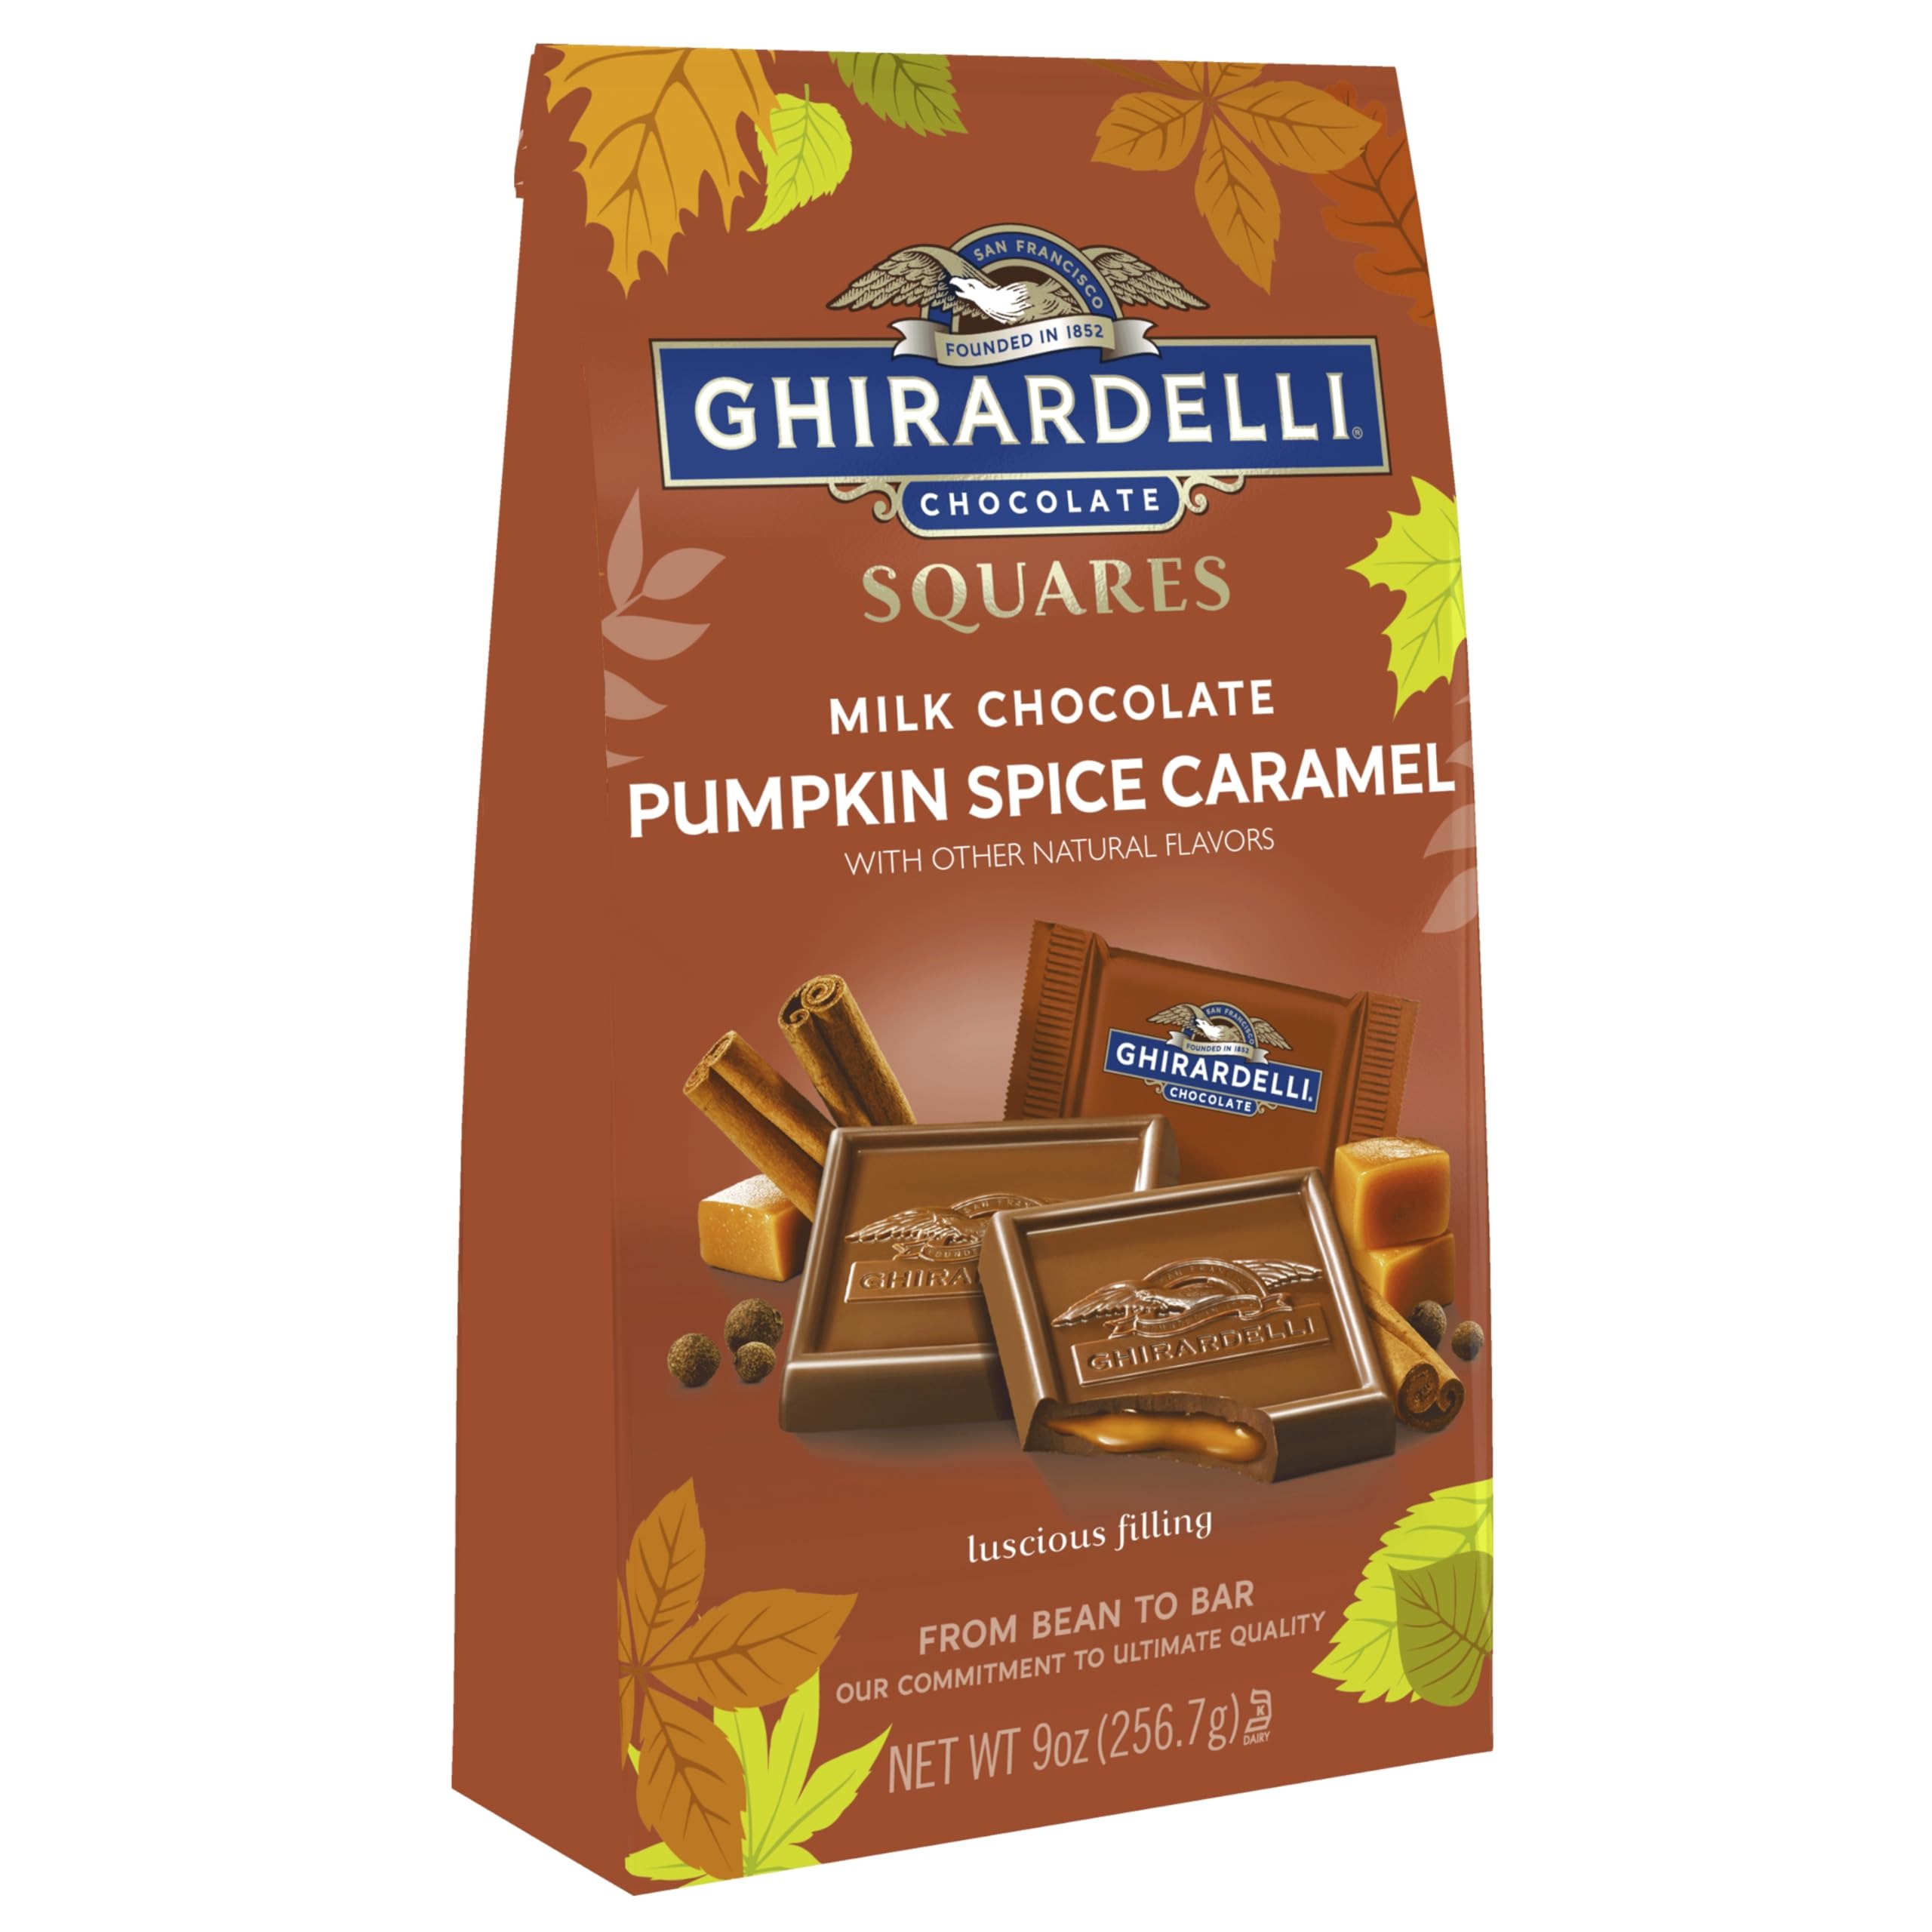
Item Name: GHIRARDELLI Milk Chocolate Pumpkin Spice Caramel Squares, 9 oz Bag
Bullet Point 1: One (1) 9 oz bag of Ghirardelli Milk Chocolate Pumpkin Spice Caramel Squares
Bullet Point 2: Ghirardelli Milk Chocolate Pumpkin Spice Caramel SQUARES with luscious, buttery, smooth caramel and a touch of pumpkin spice flavor
Bullet Point 3: Individually wrapped candy SQUARES let you indulge easily or share with others
Bullet Point 4: GHIRARDELLI chocolate is made with premium ingredients and high quality cocoa beans
Bullet Point 5: Milk chocolate pumpkin spice caramel SQUARES are certified kosher
Value: 1.0
Unit: Count

Price: 12.5